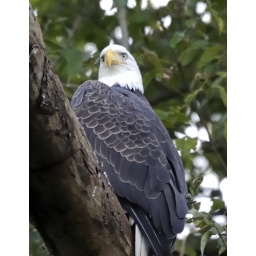
Adult in a tree looking for fish